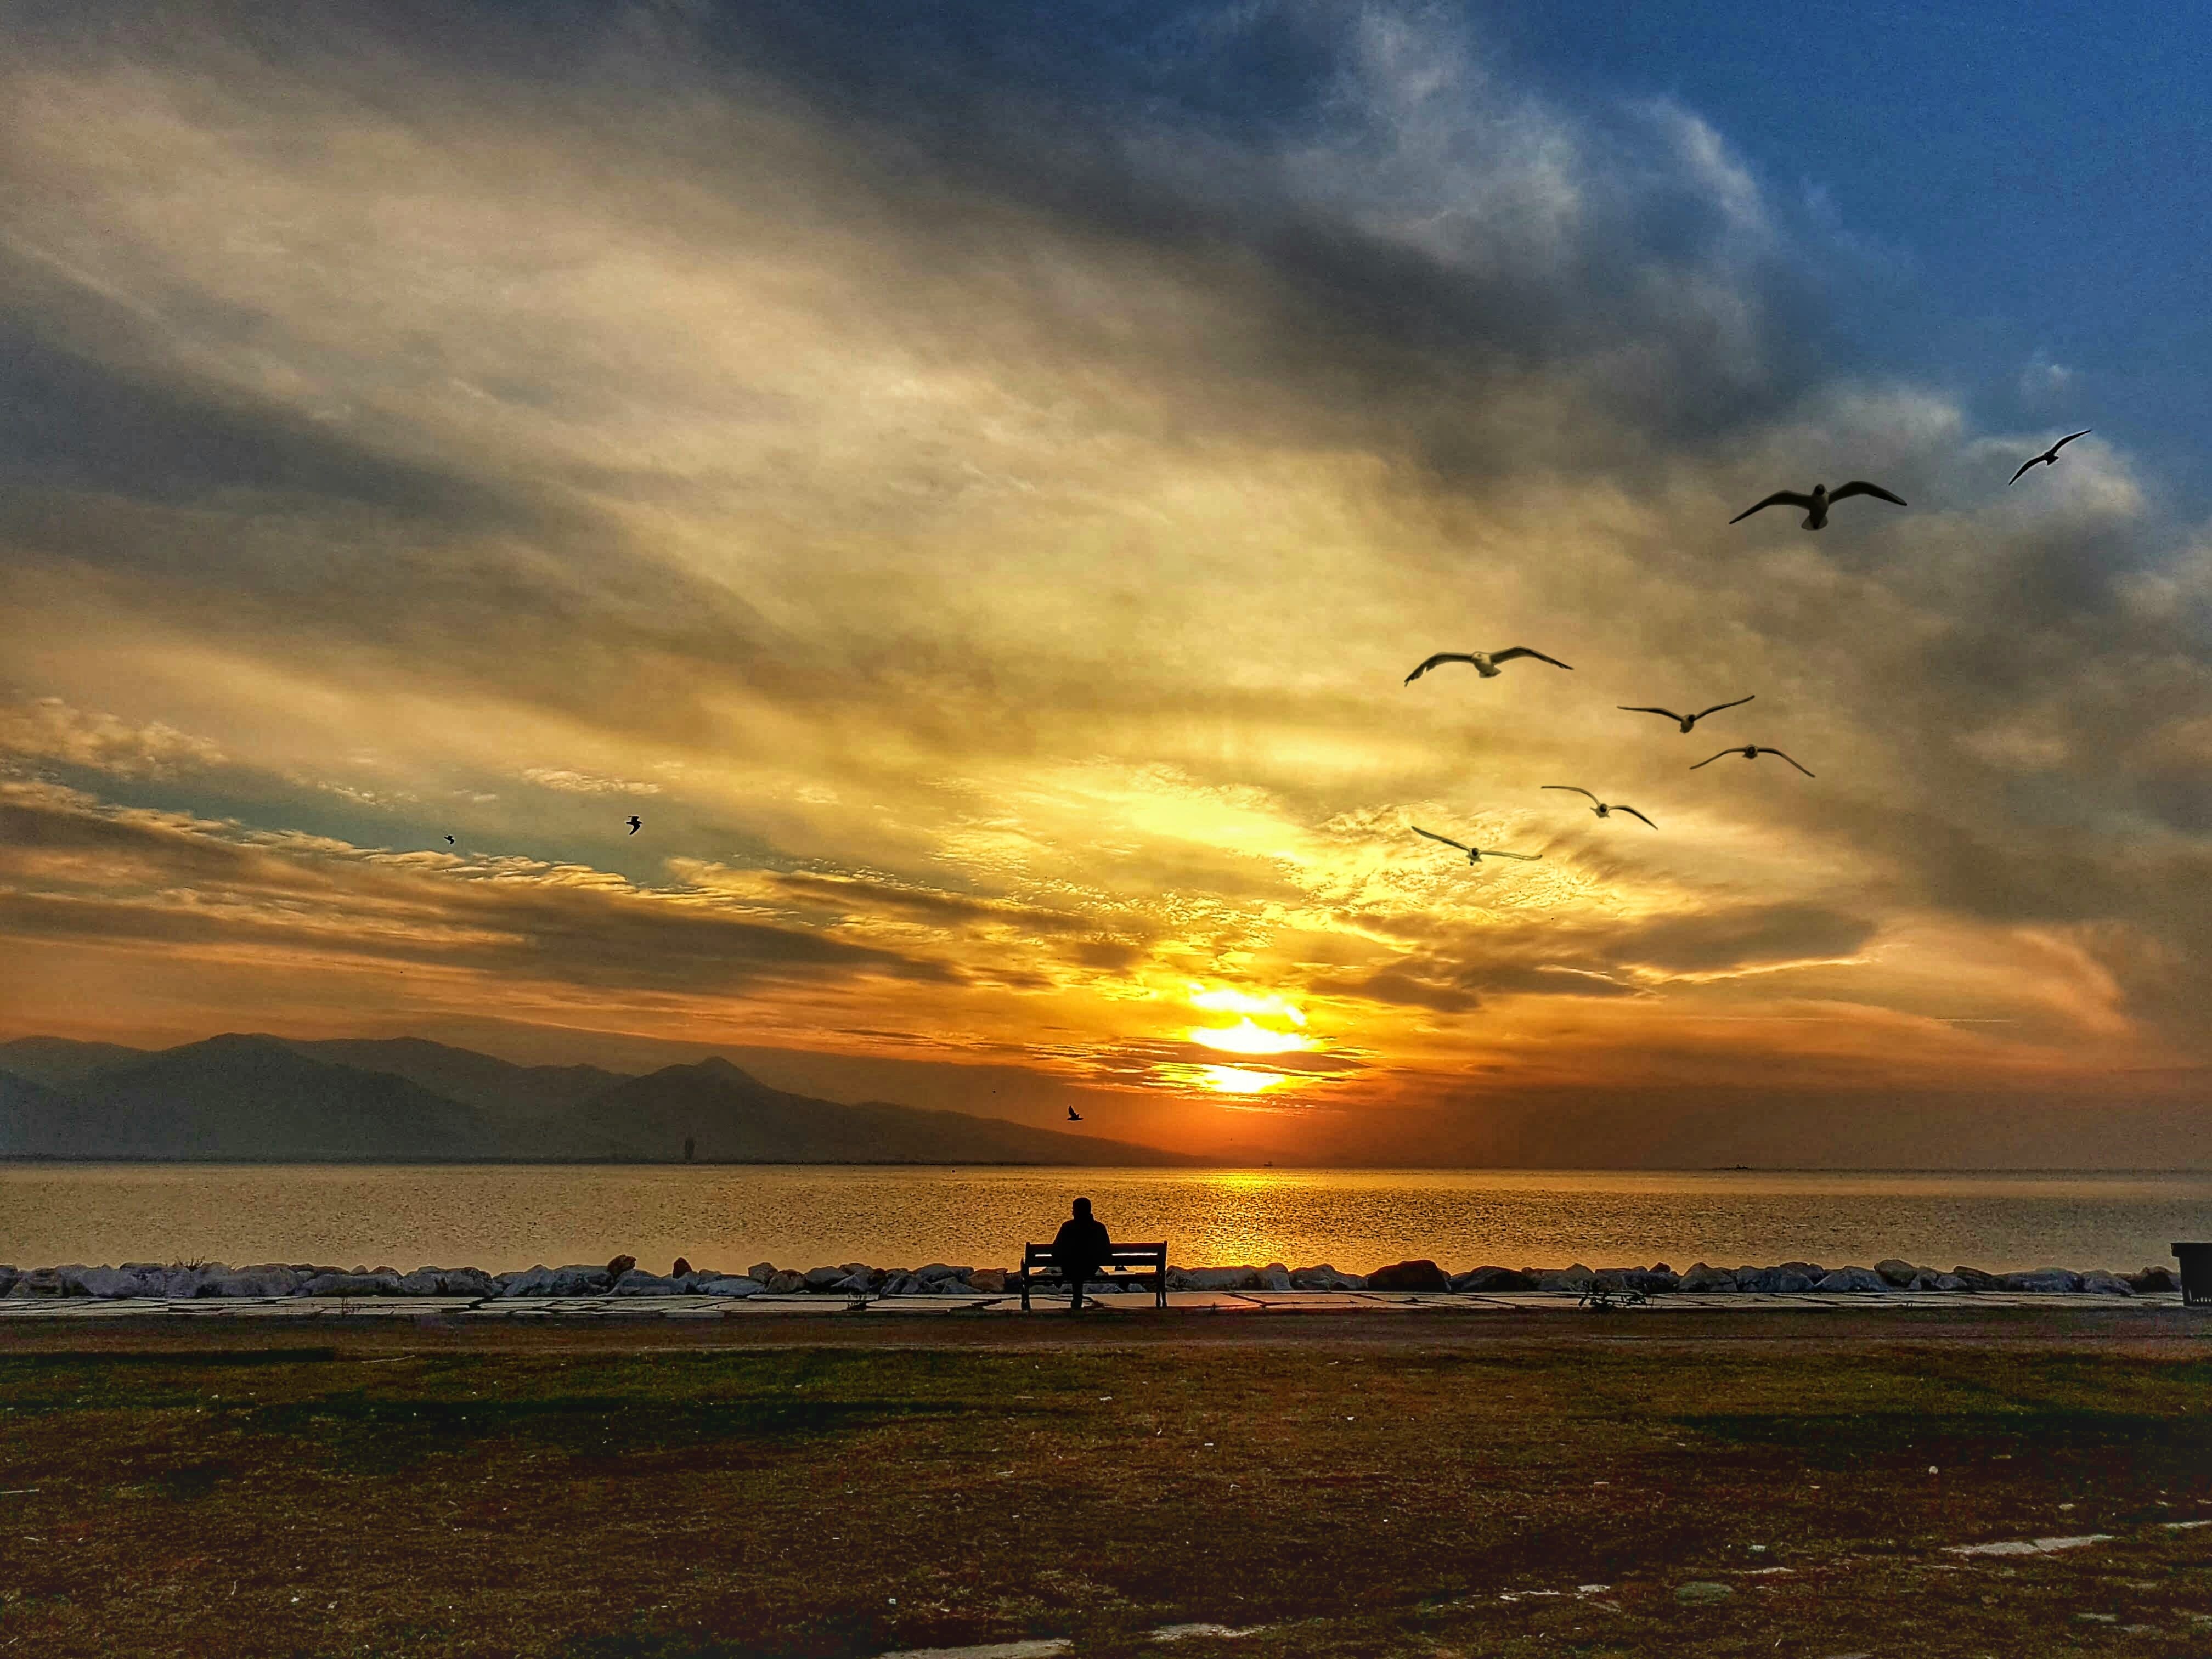
beach, sea, coast, ocean, horizon, cloud, sky, sun, sunrise, sunset, sunlight, morning, shore, wave, seating, dawn, dusk, evening, body of water, in the evening, bank, loneliness, contact, only, afterglow, by the sea, izmir, landscpe, wind wave, bostanli